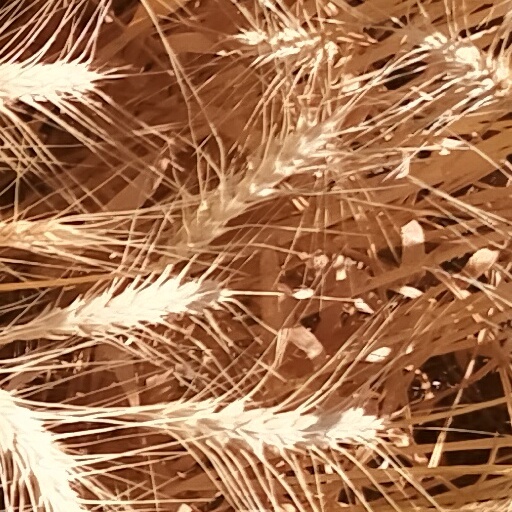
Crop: wheat